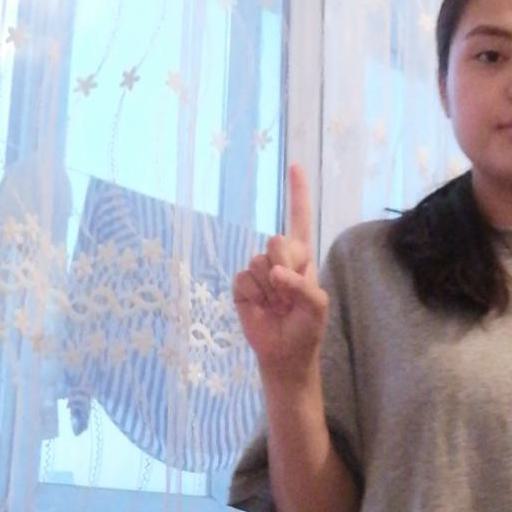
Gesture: one